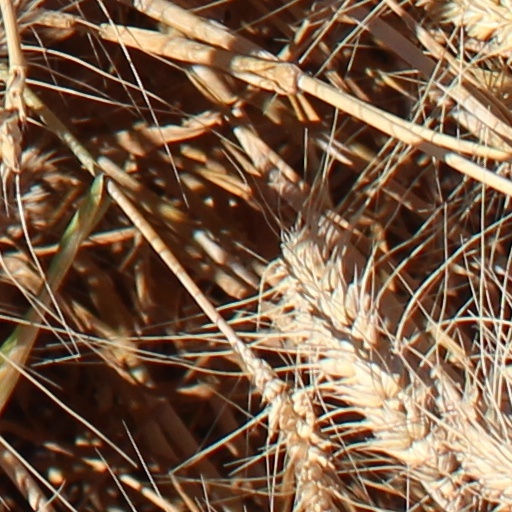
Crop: wheat